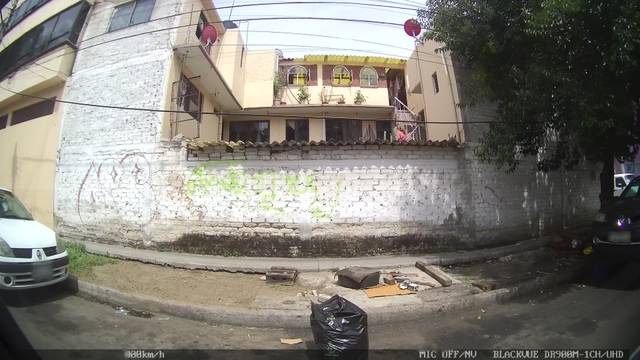
Region: Mexico
Coordinates: 19.491, -99.22